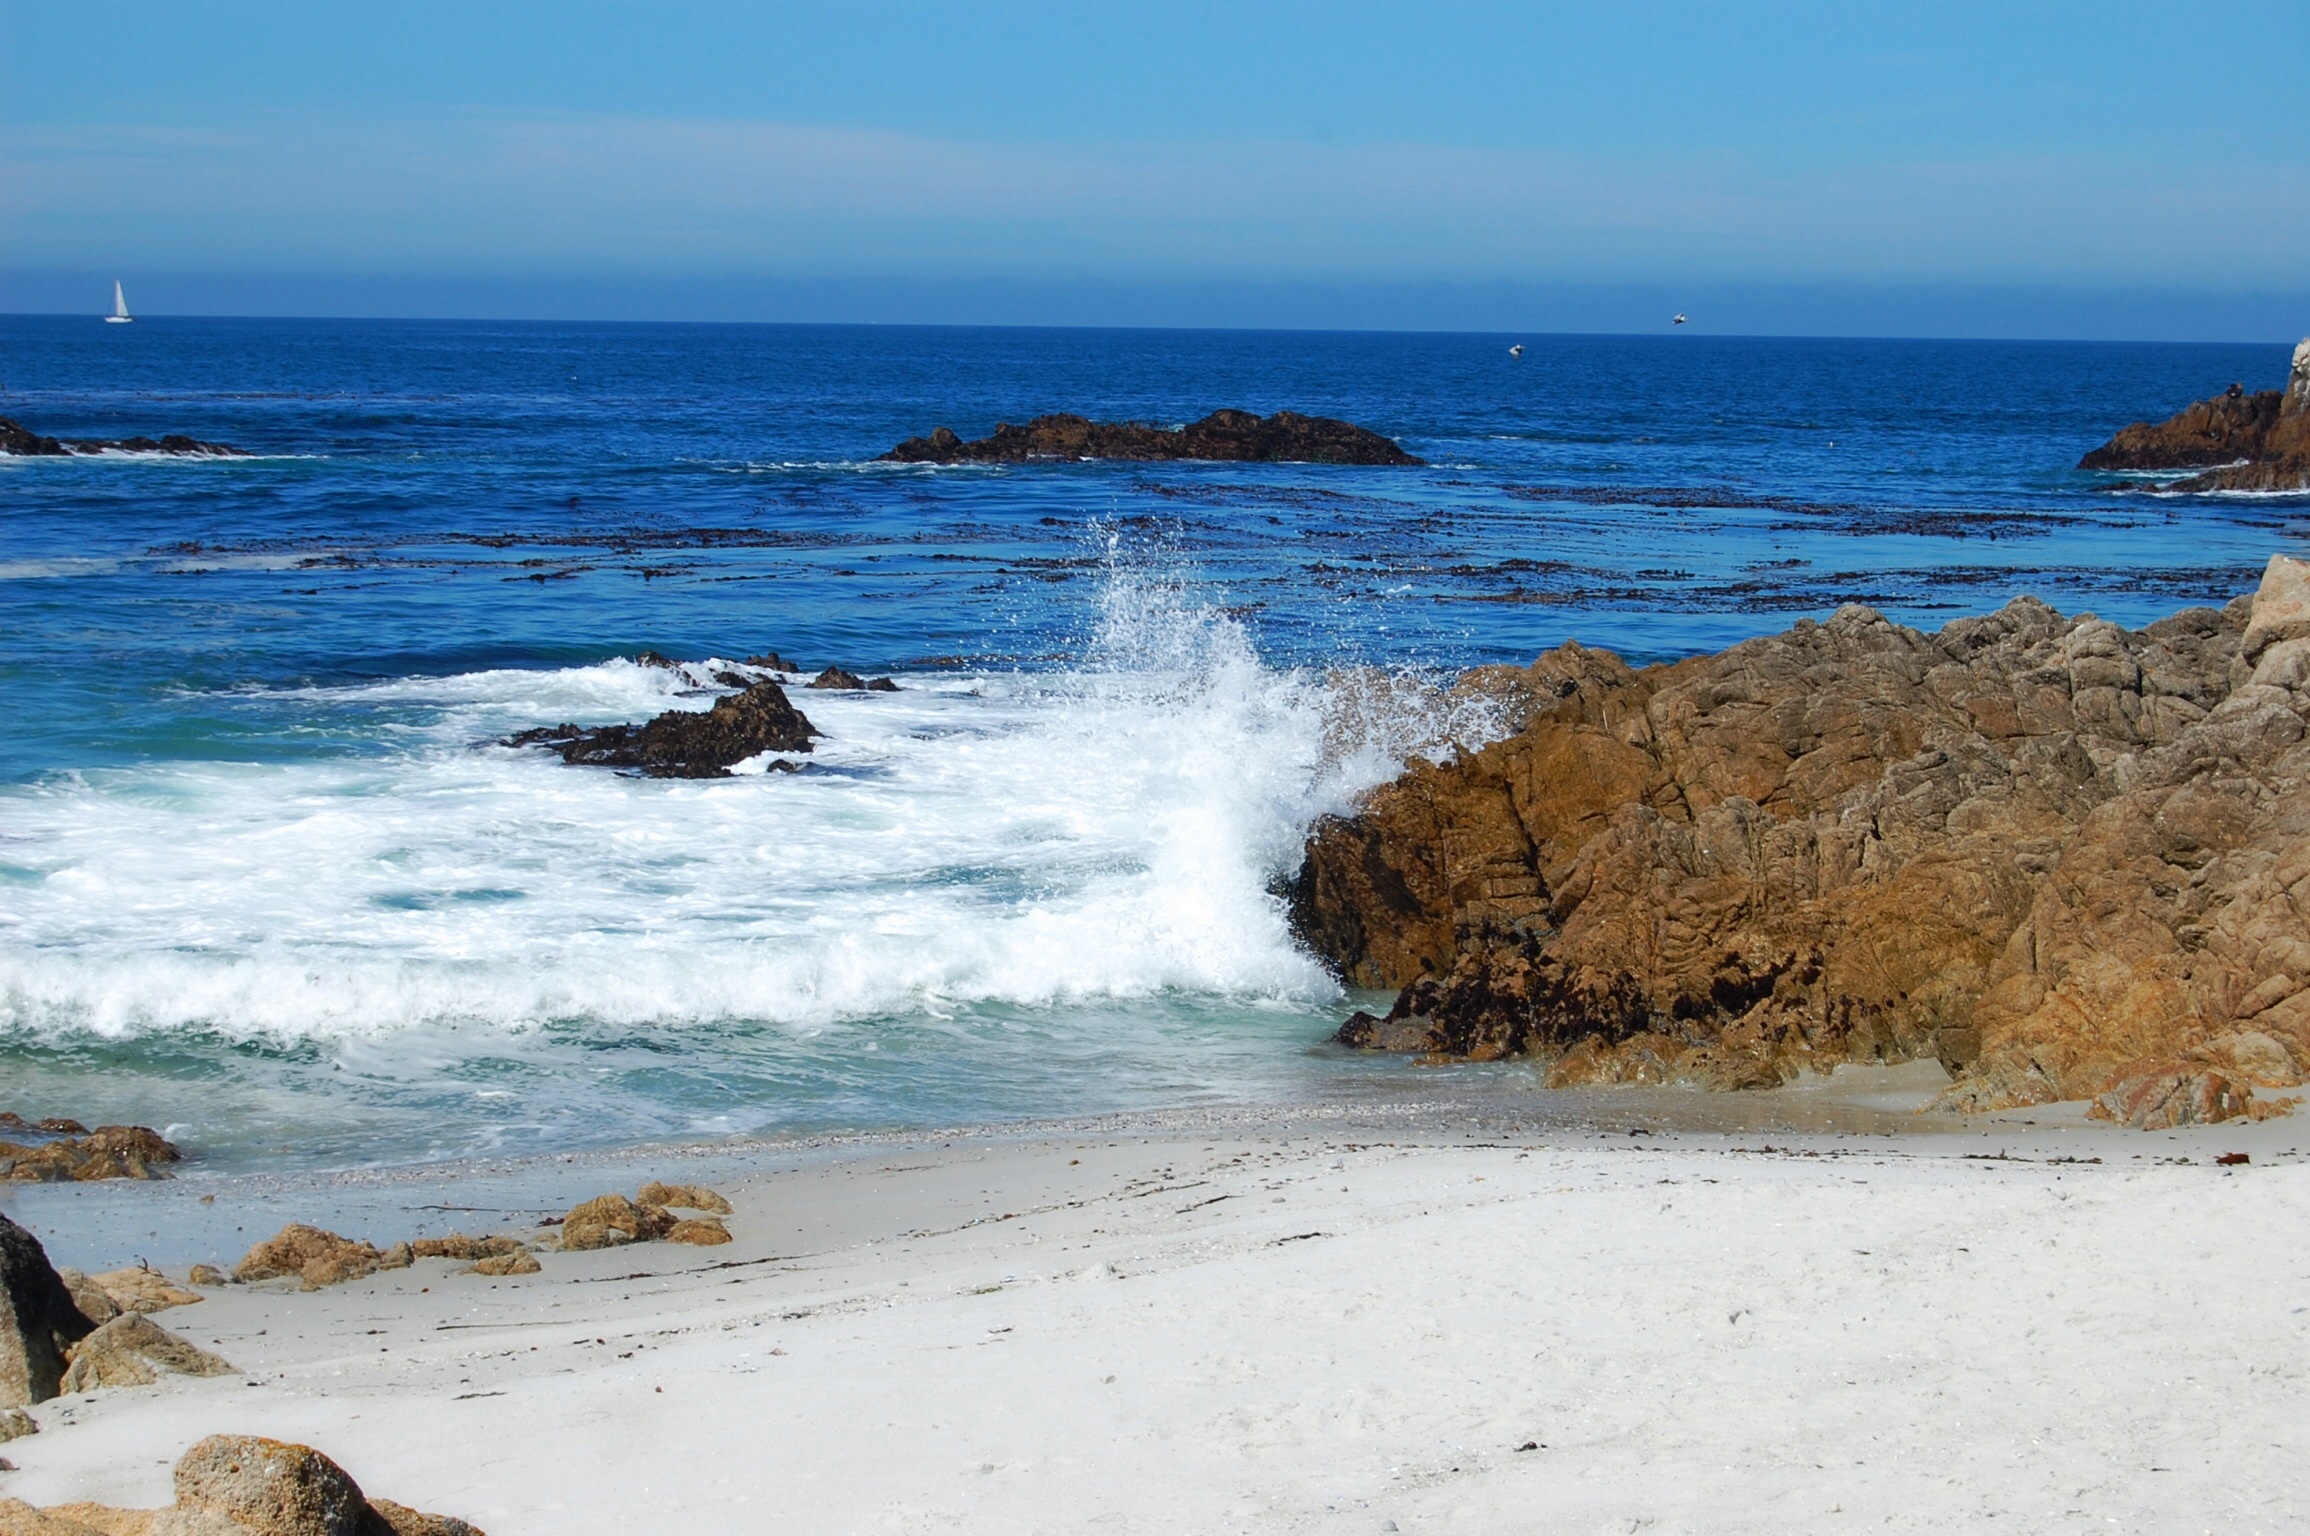
beach, sea, coast, water, sand, rock, ocean, horizon, shore, wave, vacation, cliff, cove, bay, terrain, material, body of water, cape, wind wave